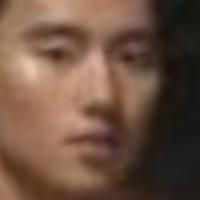
Age group: age 21-30